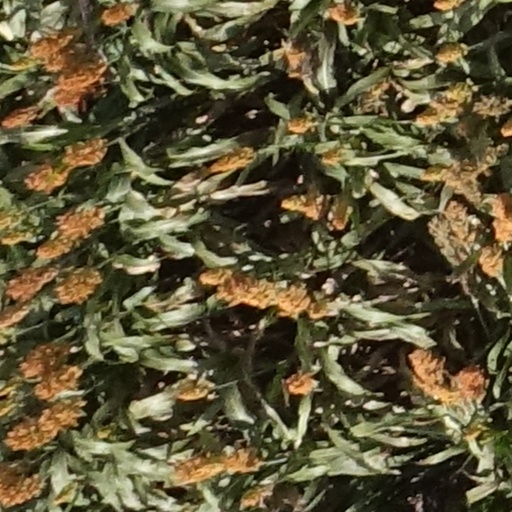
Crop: sorghum